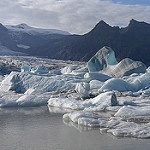
Scene: Outdoor